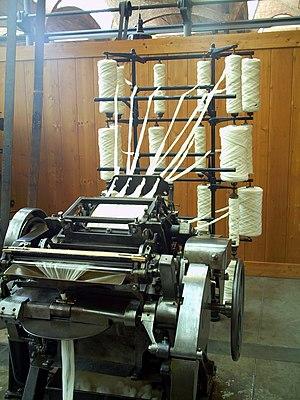
Le peignage est une activité consistant à débarrasser des paquets de fibres textiles parallèles de toutes sortes d'impuretés, afin d'améliorer l'opération de filatures si cela s'avère nécessaire. Ces impuretés consistent en fibres trop courtes, en déchets non fibreux tels que restes de matières végétales ayant échappé à l'opération de cardage, fibres enroulées sur elles-mêmes sous forme de « boutons » inextricables.